Nick Bacon

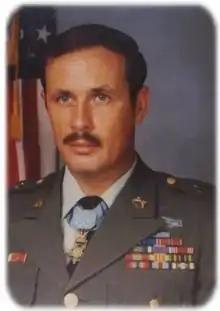
1SG Nick Bacon shortly before retirement from the US Army

For his actions in this battle, Bacon received the Medal of Honor. The medal was formally presented to him by President Richard Nixon during a 1969 White House ceremony. For his service in Vietnam and throughout his career, he also received the Distinguished Service Cross, the Legion of Merit, two Bronze Stars, two Purple Heart medals (one awarded later in 2008 due to an administrative oversight) and numerous other awards and decorations. "Did I enjoy combat? Yeah. I enjoyed the game," Bacon said in the "Beyond Glory" interview. "I was good at it."